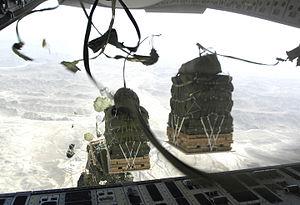
La palette master 463 l, désigné également HCU-6/E, est une palette de manutention standardisée utilisée pour le transport de fret aérien dans la logistique militaire. Il s’agit de la principale palette de fret aérien de la United States Air Force et de facto des aviations de l'OTAN et de nombre de nations utilisant des avions de transport militaire occidentaux, conçue pour être chargée et déchargée sur les transporteurs aériens militaires actuels ainsi que sur de nombreux aéronefs cargos civils de la flotte de la réserve civile.